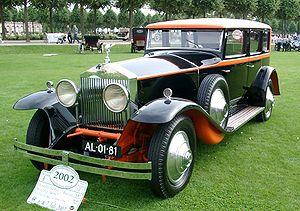
La Rolls-Royce new Phantom appelée ensuite Phantom I est un modèle d'automobile de la marque Rolls-Royce, conçu par Henri Royce et commercialisé de 1925 à 1931.